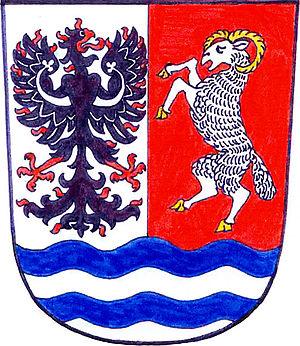
Ždírec est une commune du district de Plzeň-Sud, dans la région de Plzeň, en République tchèque. Sa population s'élevait à 467 habitants en 2018.